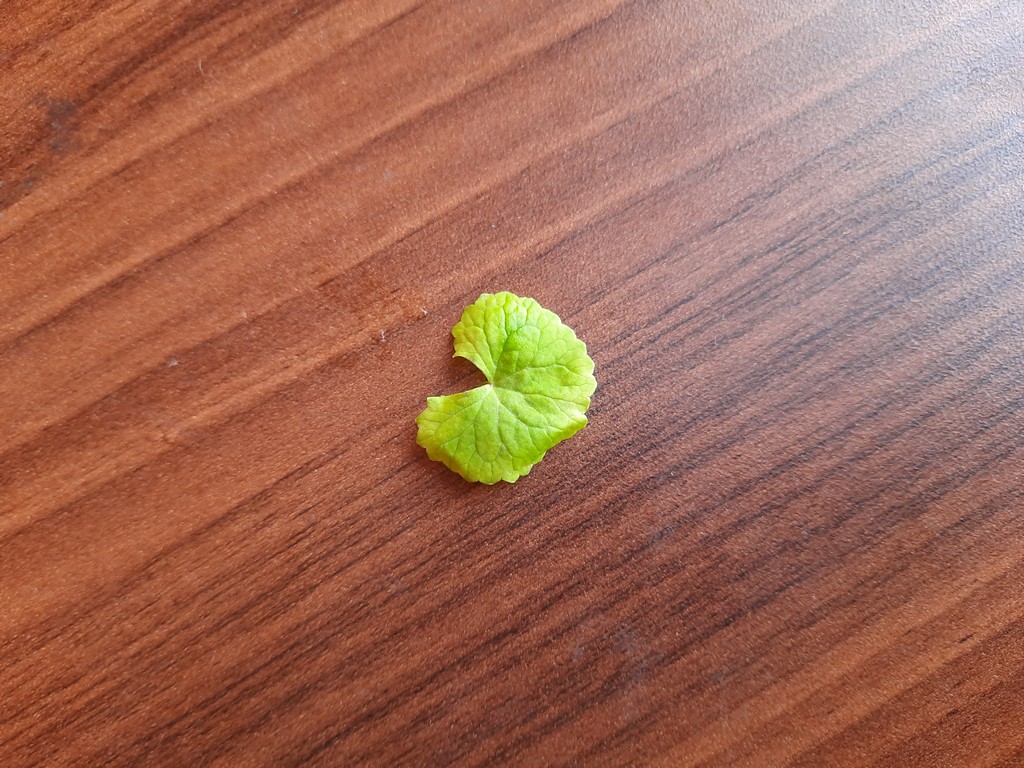
Label: Healthy